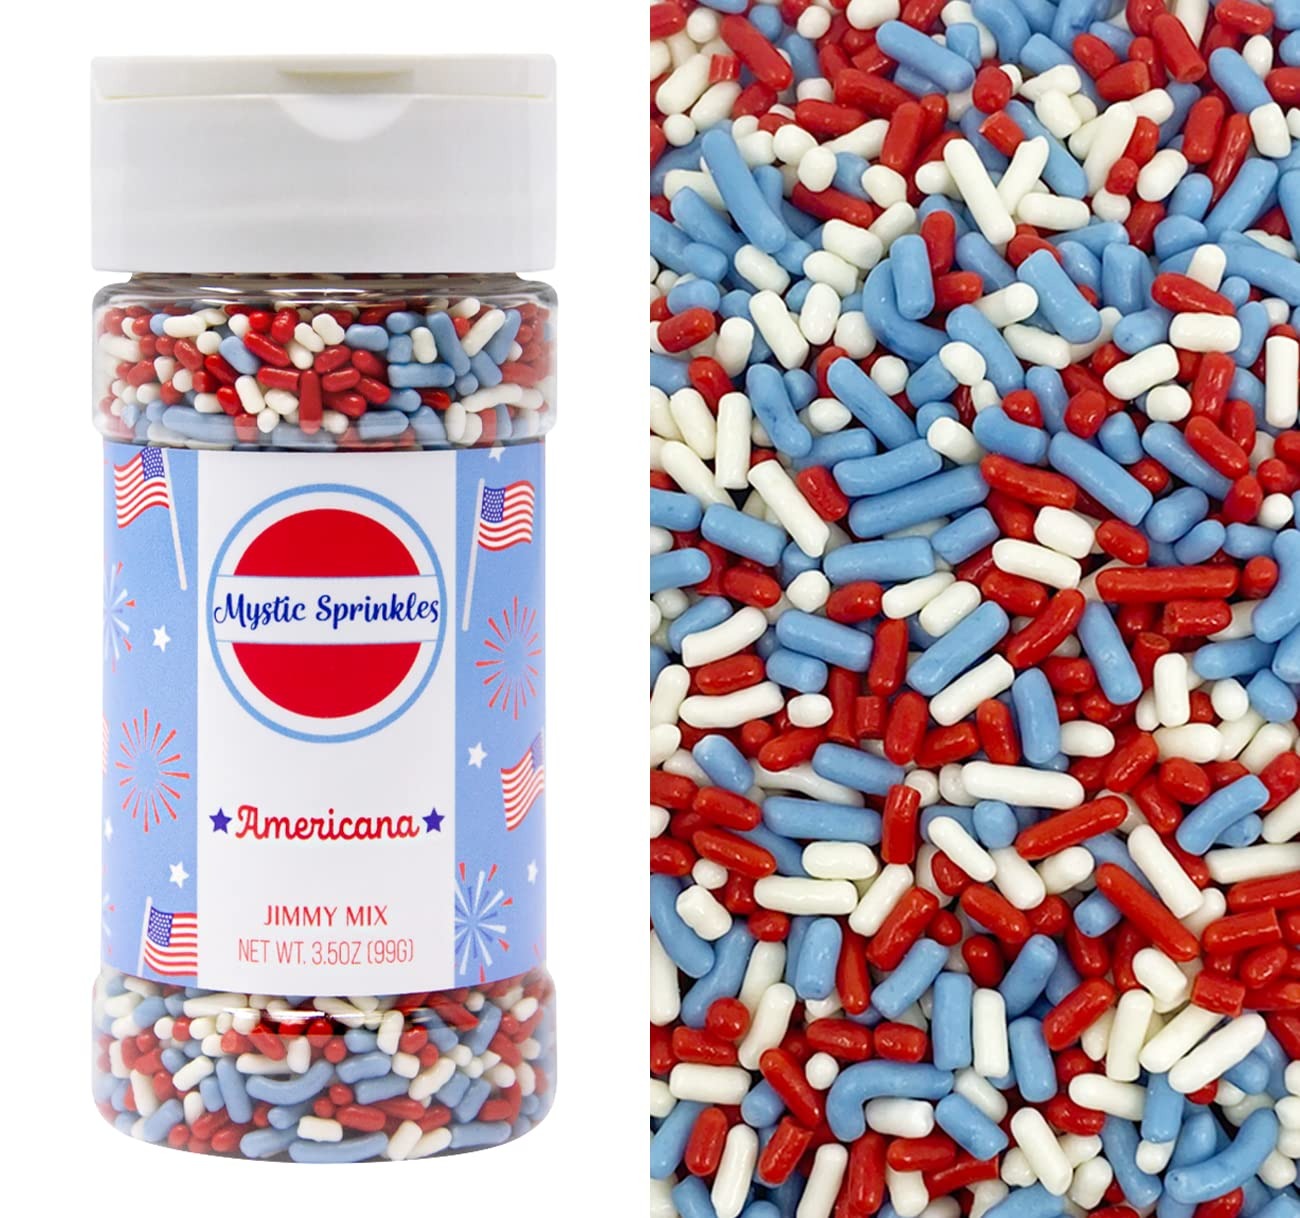
Item Name: Mystic Sprinkles Fourth of July Sprinkles Mixes (Americana Jimmy Mix 3.5oz)
Bullet Point 1: Choose from many festive options!
Bullet Point 2: Takes all of your sweet treats to the next level!
Bullet Point 3: Made in the USA
Bullet Point 4: Makes a GREAT gift!
Product Description: Celebrate in style with these Fourth of July Patriotic Sprinkle Mixes from Mystic Sprinkles. These gorgeous sprinkles in various combinations are just what you need to take all of your treats to the next level! Choose from a wide assortment of options, ready to top cookies, cupcakes, brownies, ice cream and more!
Value: 1.0
Unit: Count

Price: 9.99